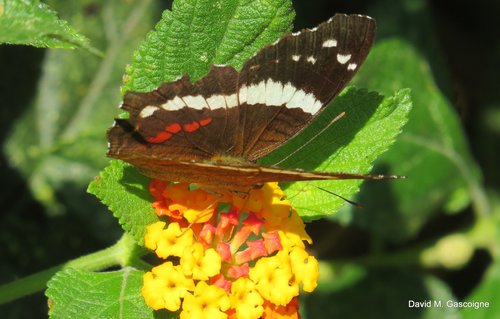
Scientific name: Anartia fatima
Common name: Banded peacock
Family: Nymphalidae
Order: Lepidoptera
Pollinator type: Primary pollinator
Habitat: Open areas and gardens
Geographic range: South America
Conservation status: Least Concern